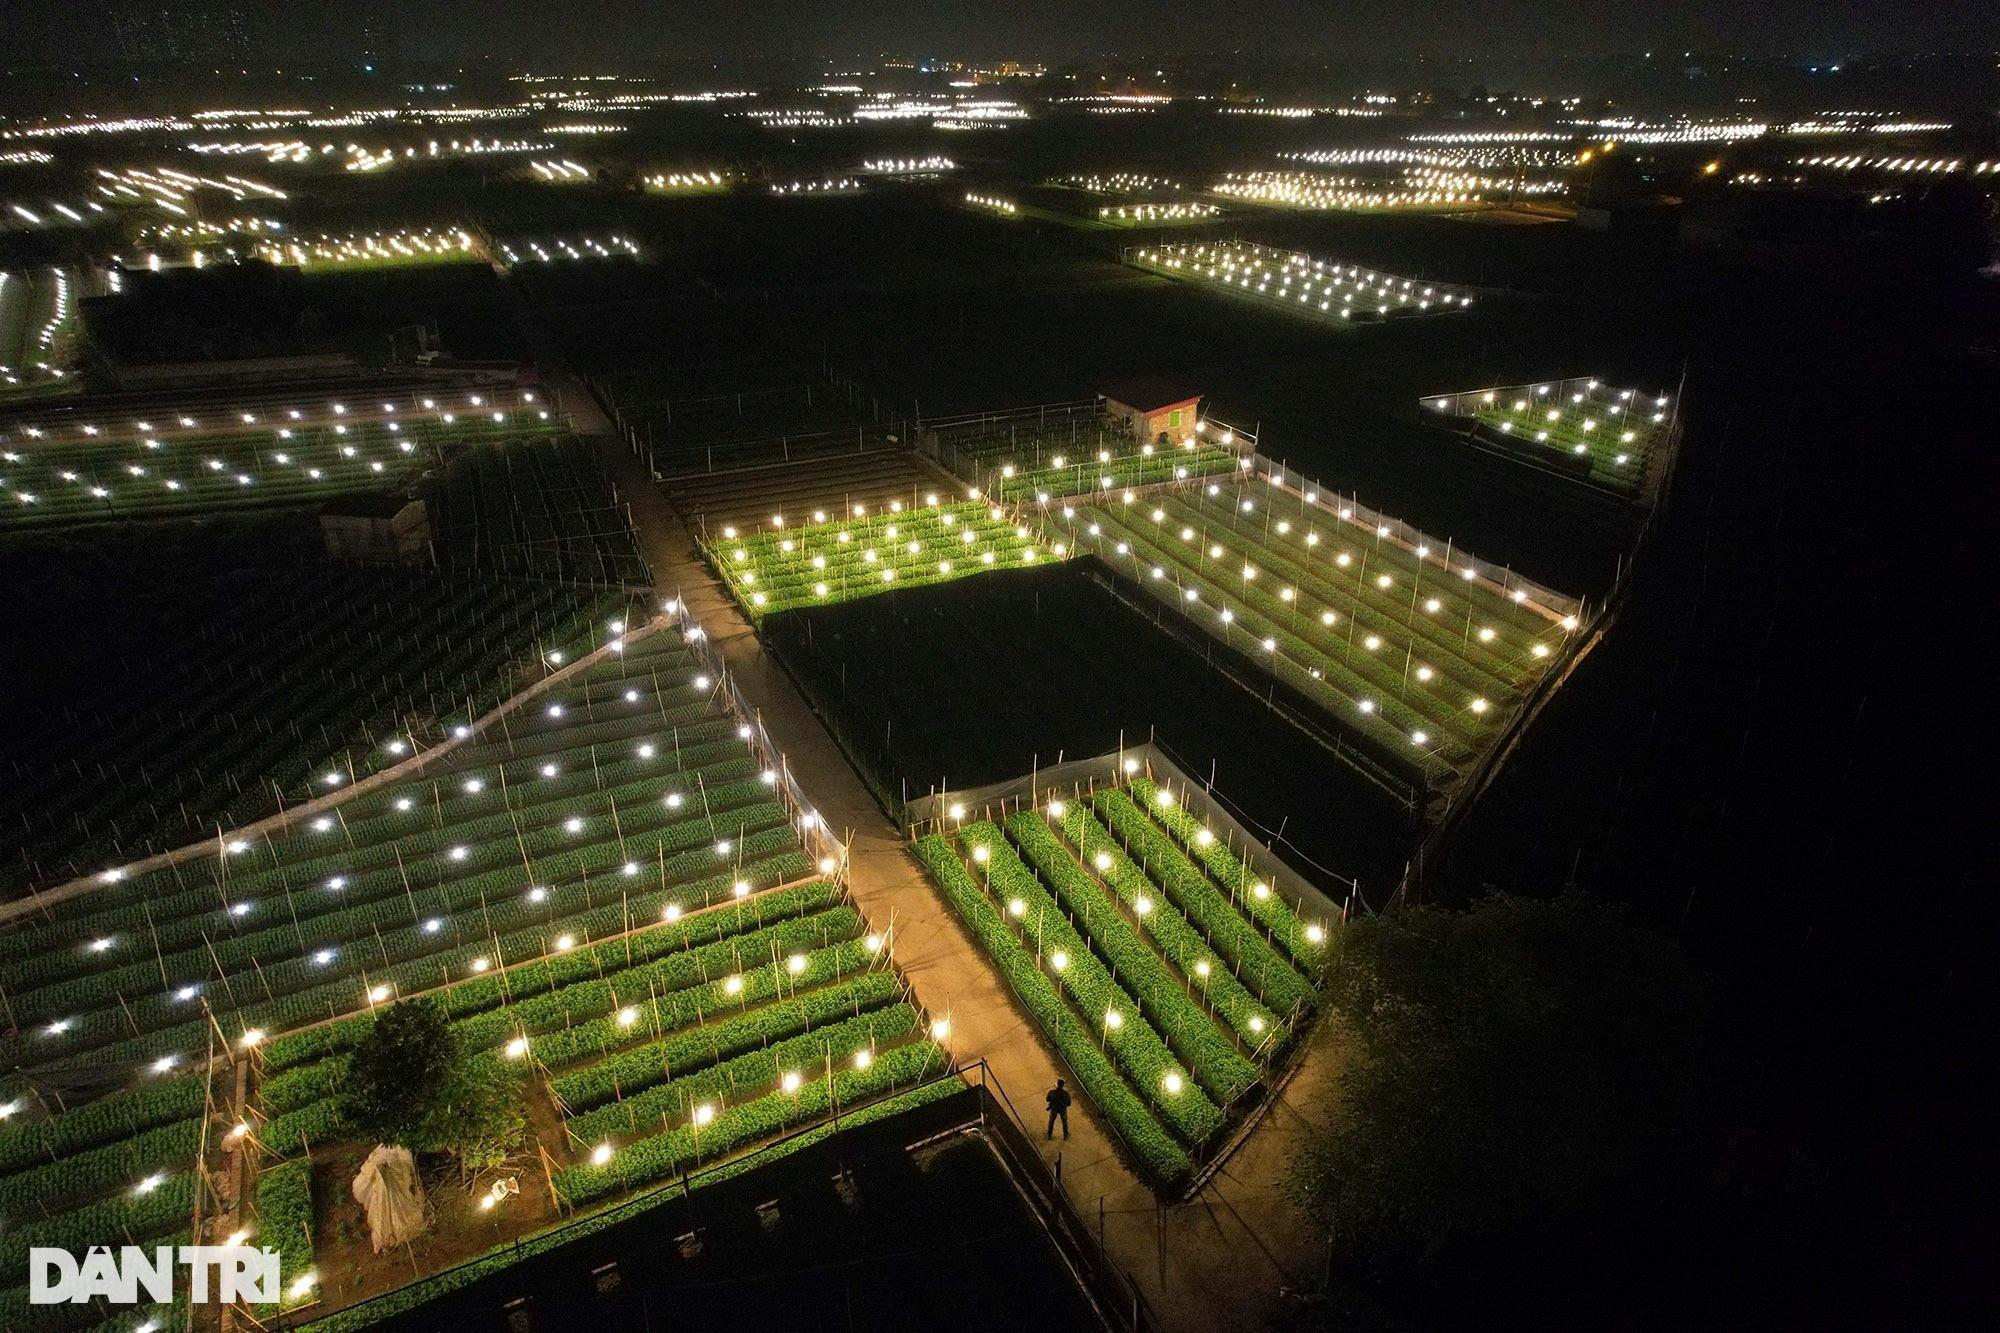
bây giờ đang là buổi đêm ở những khu vườn này